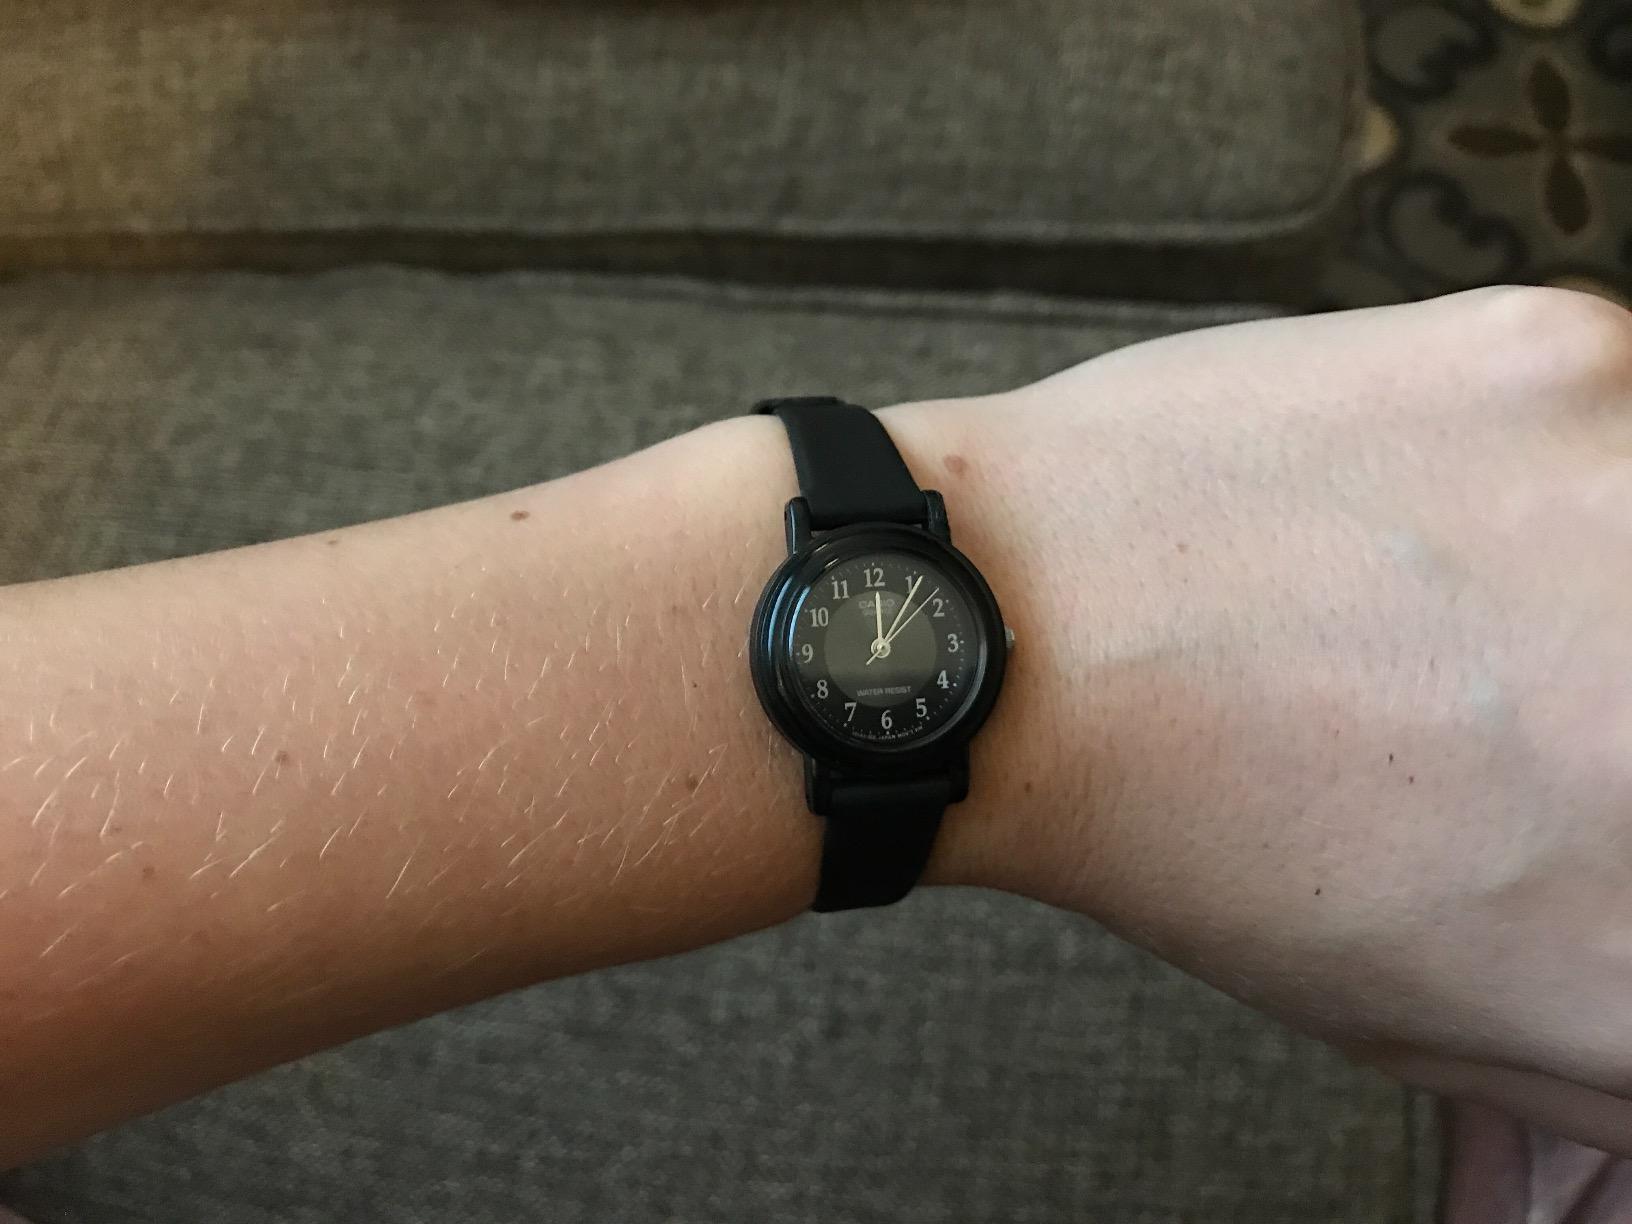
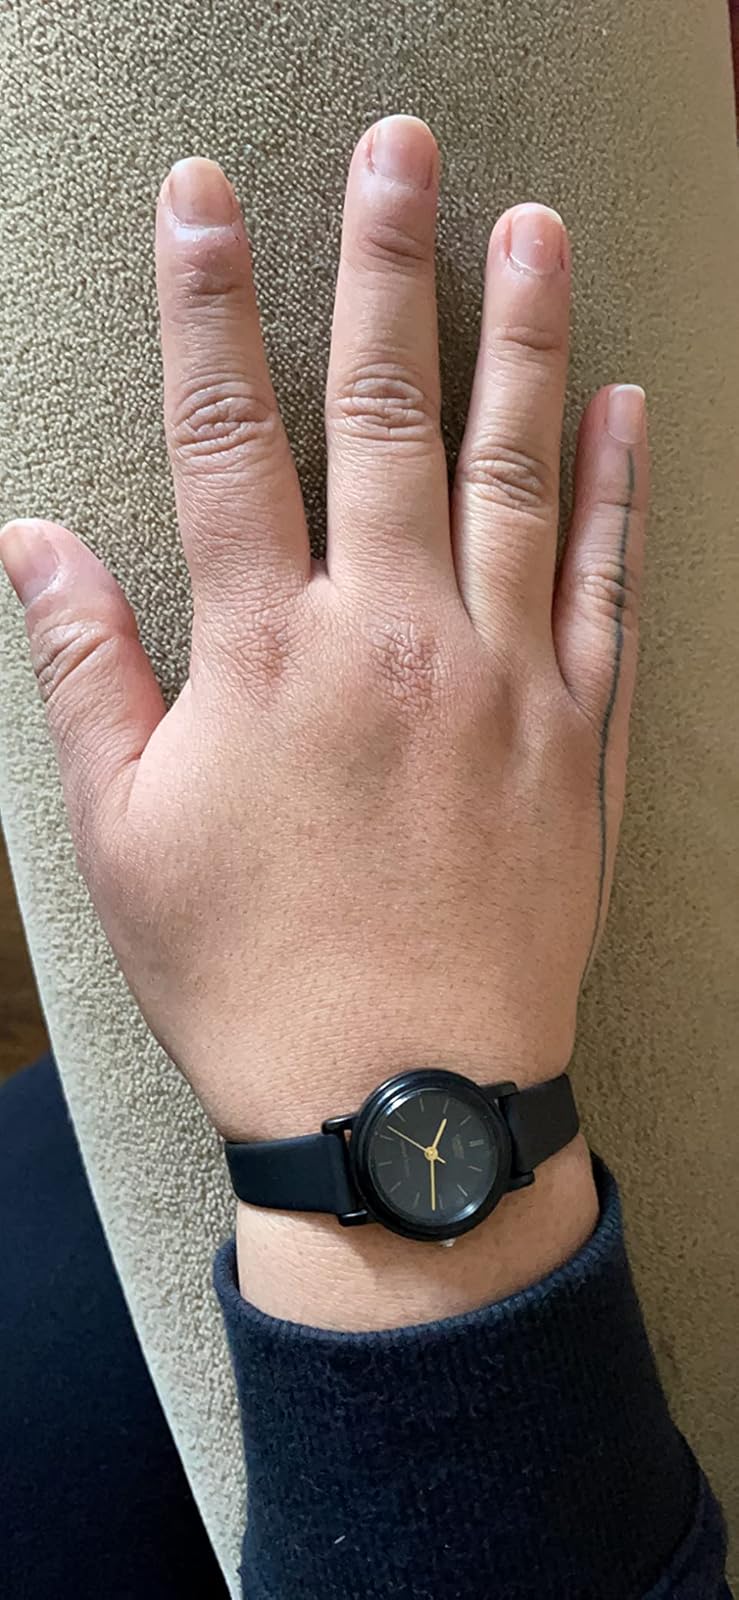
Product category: accessories_watch
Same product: no